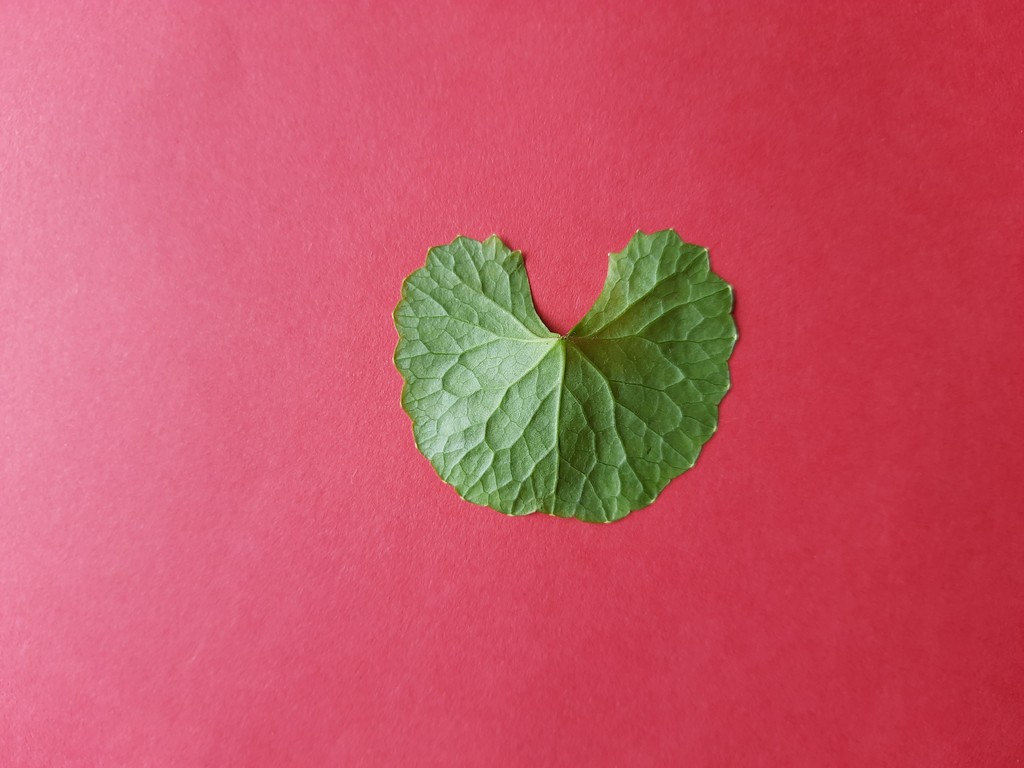
Label: Healthy